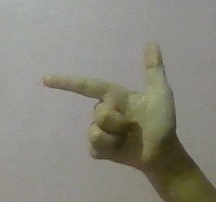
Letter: yaa